Church of San Salvador (Granada)

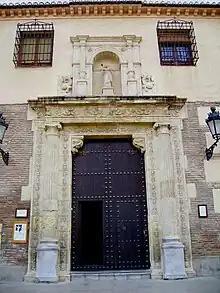
The Plateresque entrance portal, dating to 1543

The architectural style of the church is a mix of the traditional Mudéjar style of Granada and the new classicizing Renaissance style associated with the contemporary El Escorial. The original architectural ambition for the church was most likely compromised by the crises that beset Granada during the time of its construction.